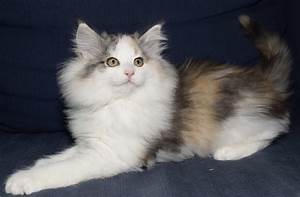
Label: cat